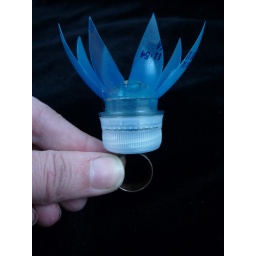
Plastic bottle,resin,street sign bits,copper. Inspired by the plastic bottle flowers in the current window display at Anthropologie.